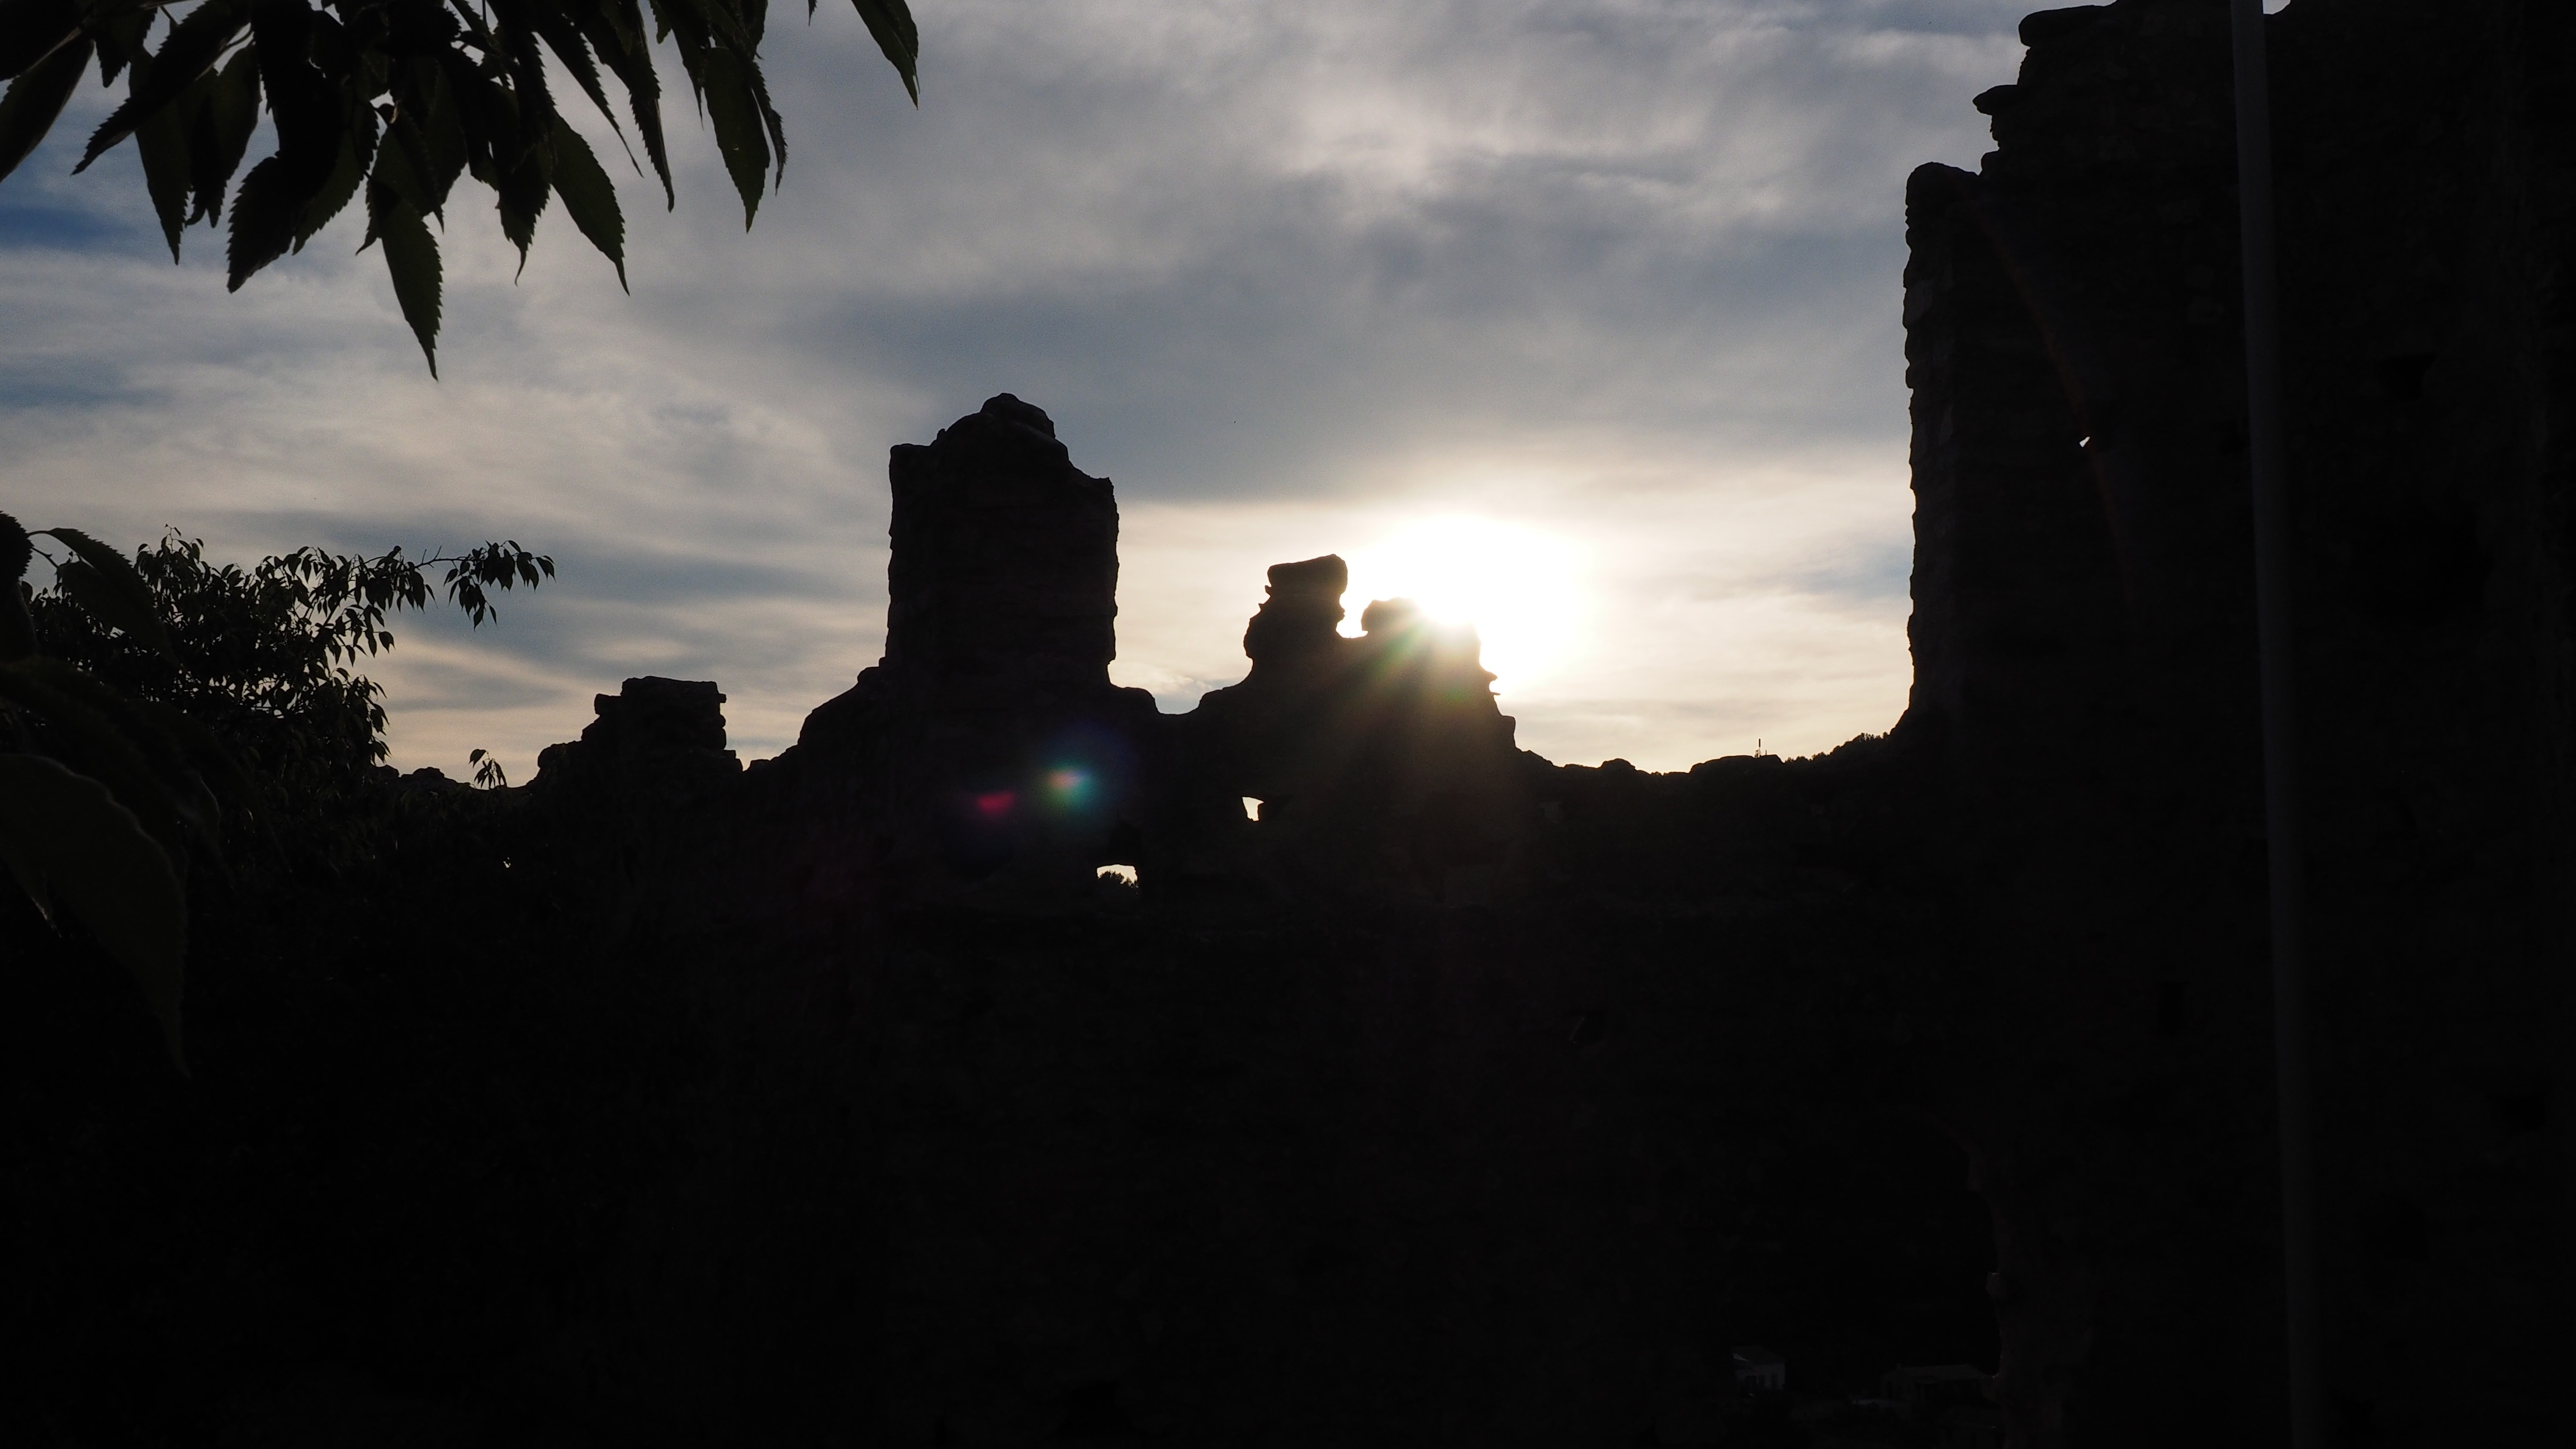
silhouette, light, cloud, sky, sunset, night, sunlight, morning, dawn, atmosphere, dusk, france, evening, castle, darkness, ruin, provence, back light, burgruine, fontaine de vaucluse, ruin of philippe de cabassolle, castle of philippe de cabassolle, atmospheric phenomenon